North 23rd Street Bridge

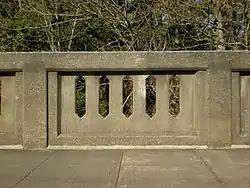

The North 23rd Street Bridge in Tacoma, Washington, United States, is a concrete rigid frame bridge that was designed by engineers Waddell & Harrington in 1909. It was built for the City of Tacoma by contractors Creelman, Putman, and Healy.